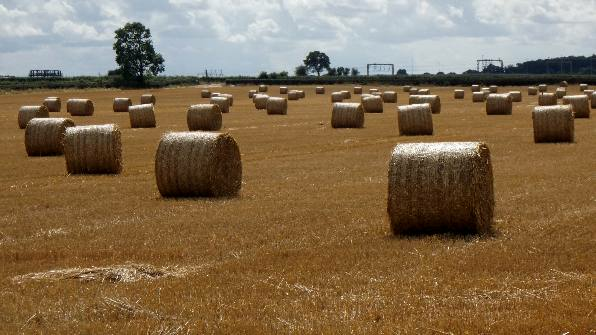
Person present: No